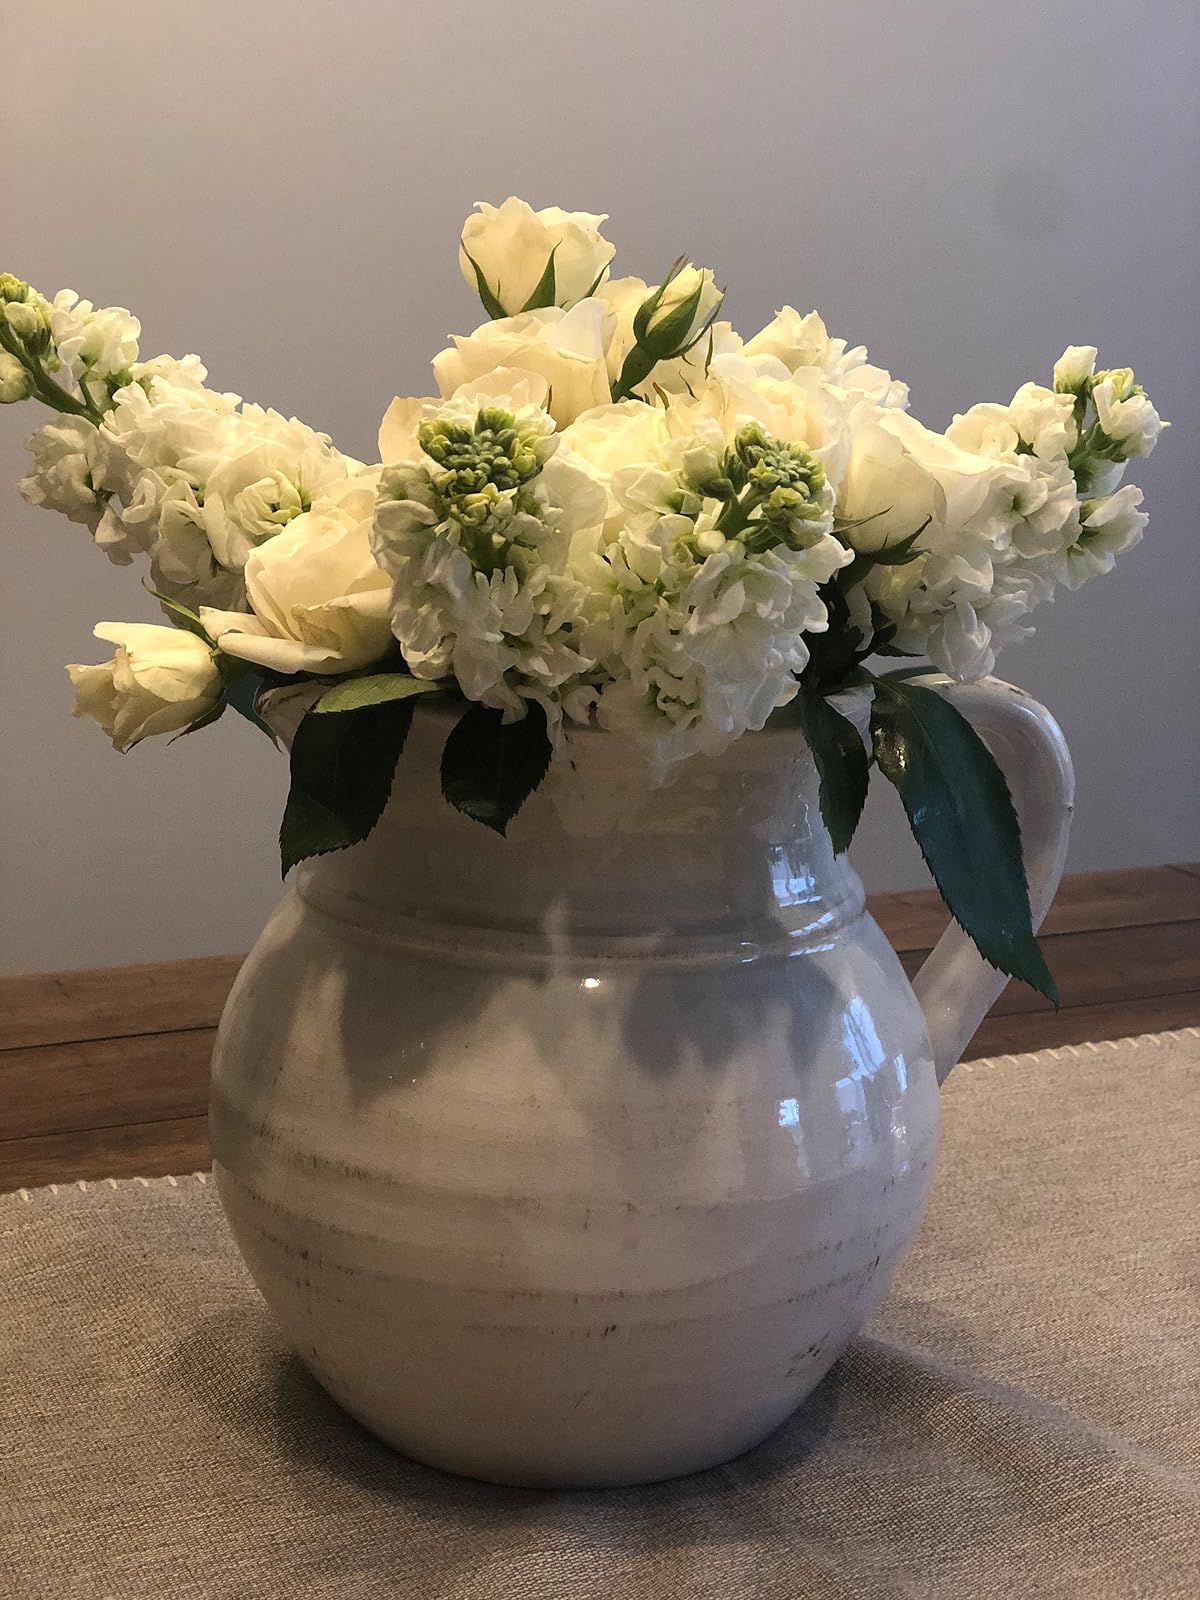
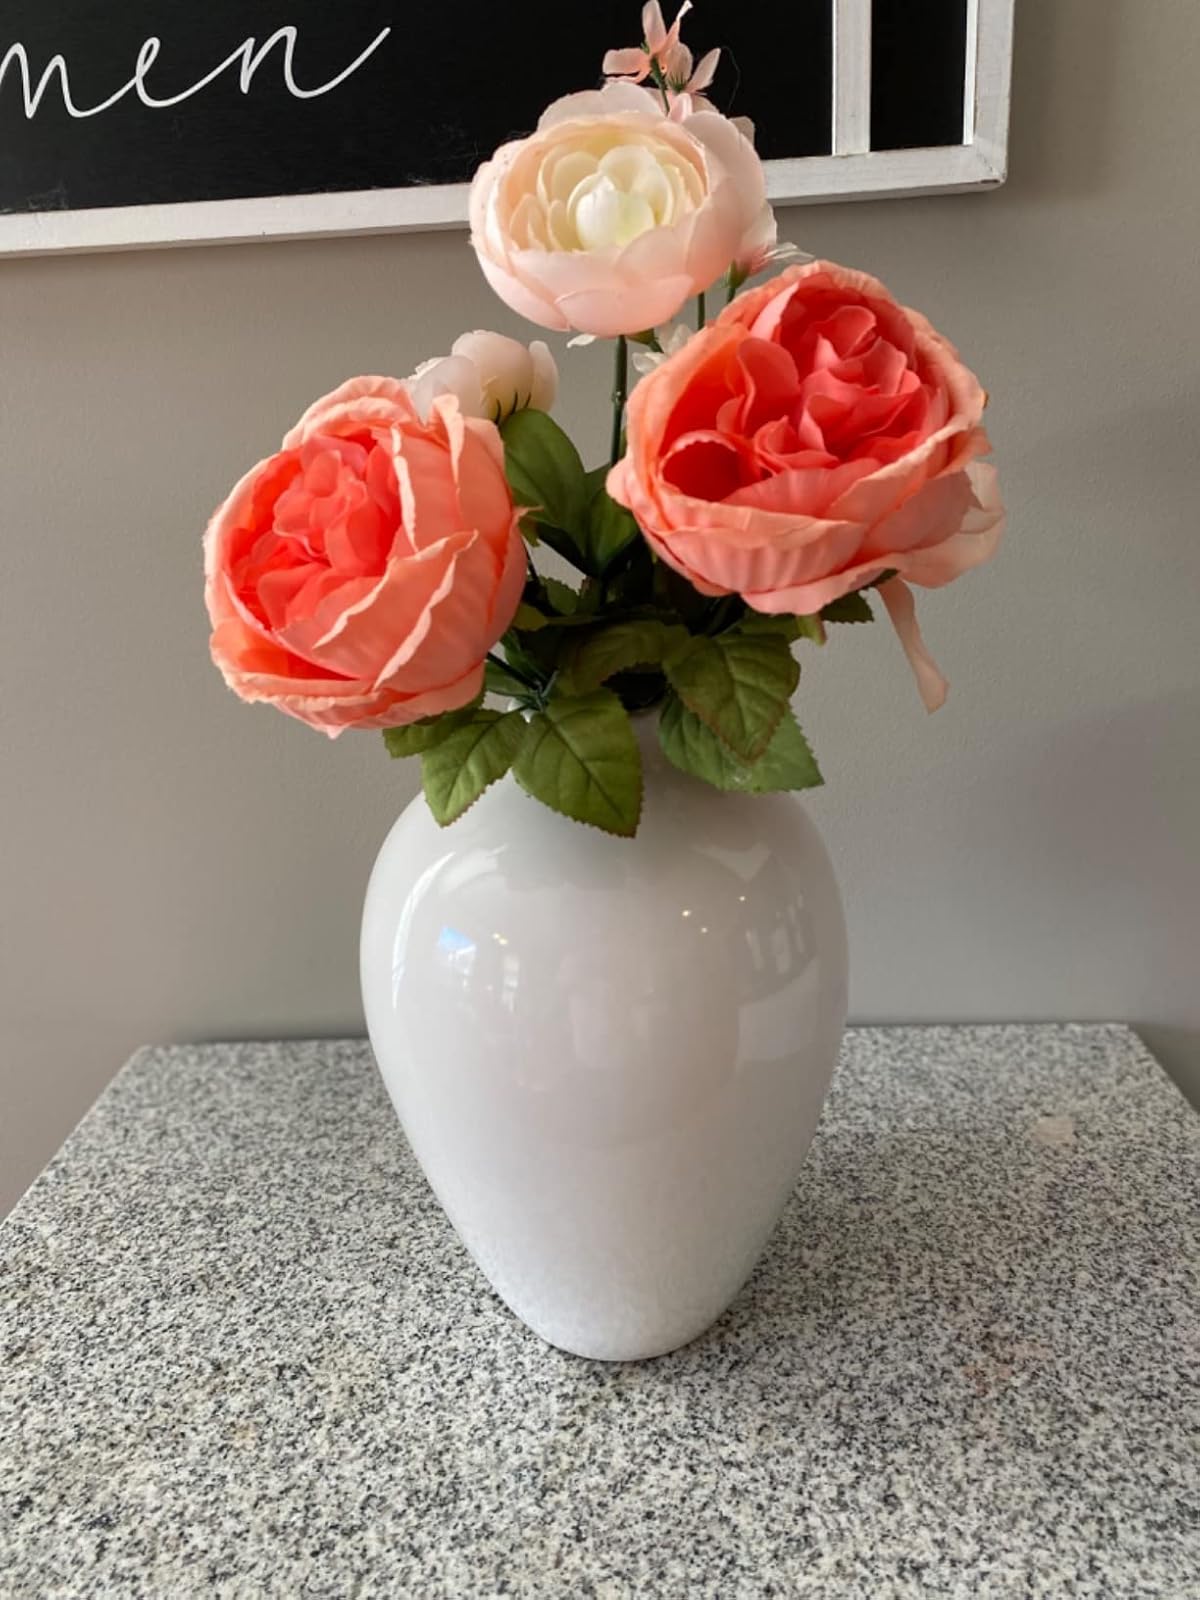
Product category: vase
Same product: no